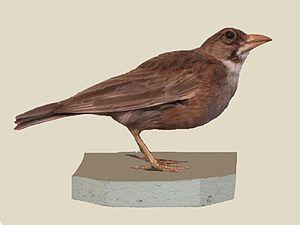
L'Alouette masquée est une espèce d'oiseaux. Comme toutes les alouettes elle appartient à la famille des Alaudidae. C'est un oiseau d'Afrique de l'Est présent de l'Éthiopie au Kenya.